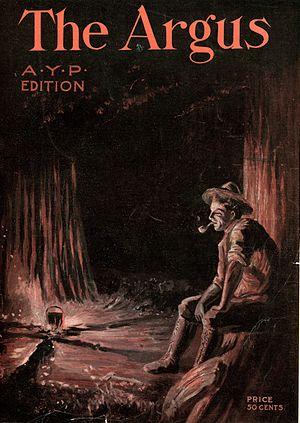
The Argus est un journal hebdomadaire américain de la ville de Seattle fondé en 1894 et disparu en novembre 1983.